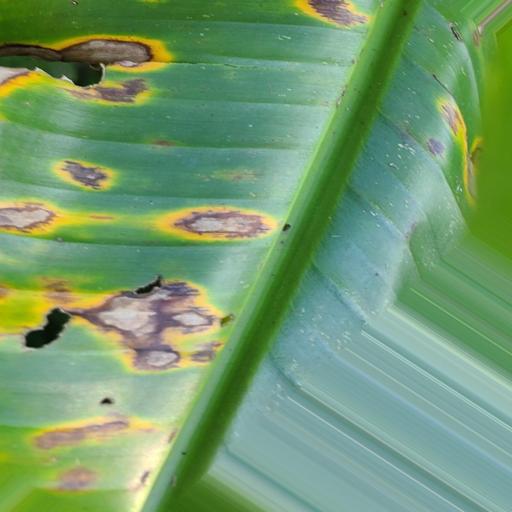
Label: black_sigatoka